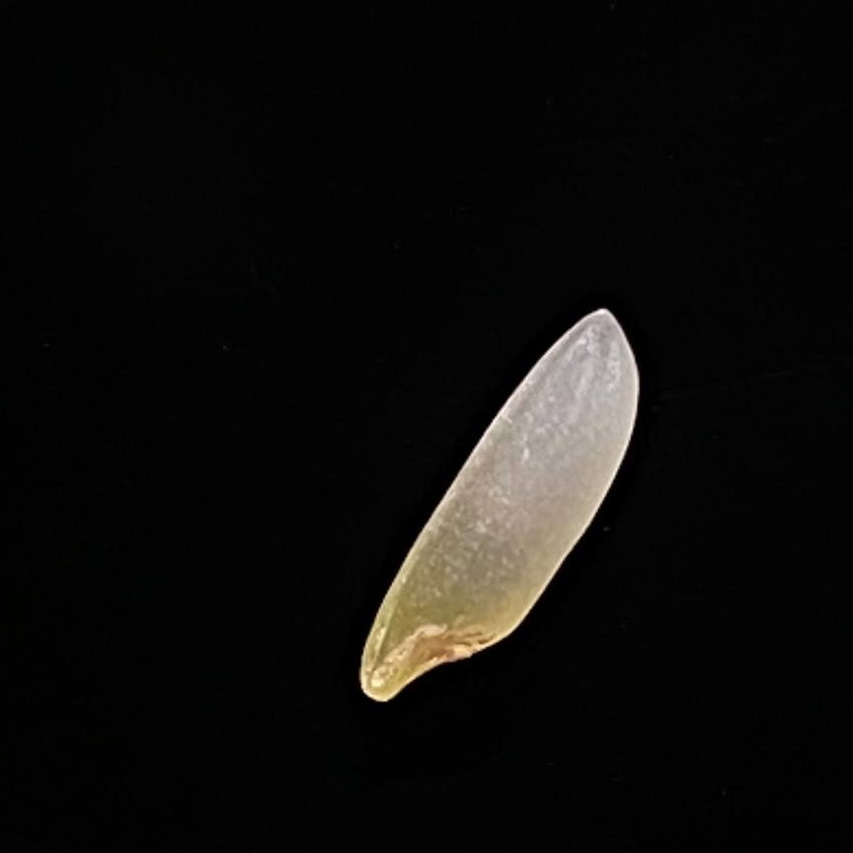
Rice variety: Shampakatari